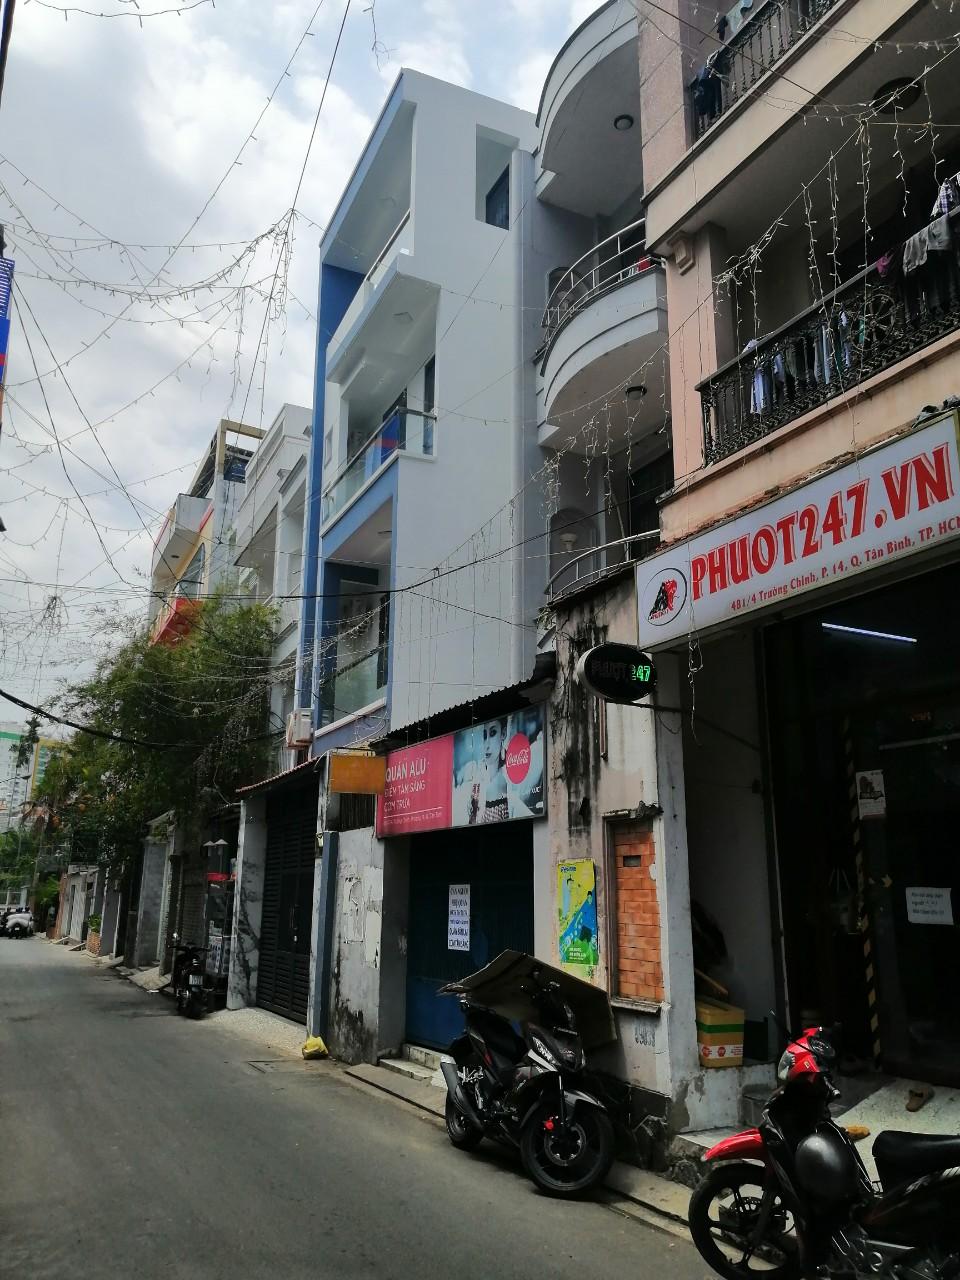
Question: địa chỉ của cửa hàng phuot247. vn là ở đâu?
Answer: địa chỉ của cửa hàng phuot247. vn là quận tân bình, thành phố hồ chí minh